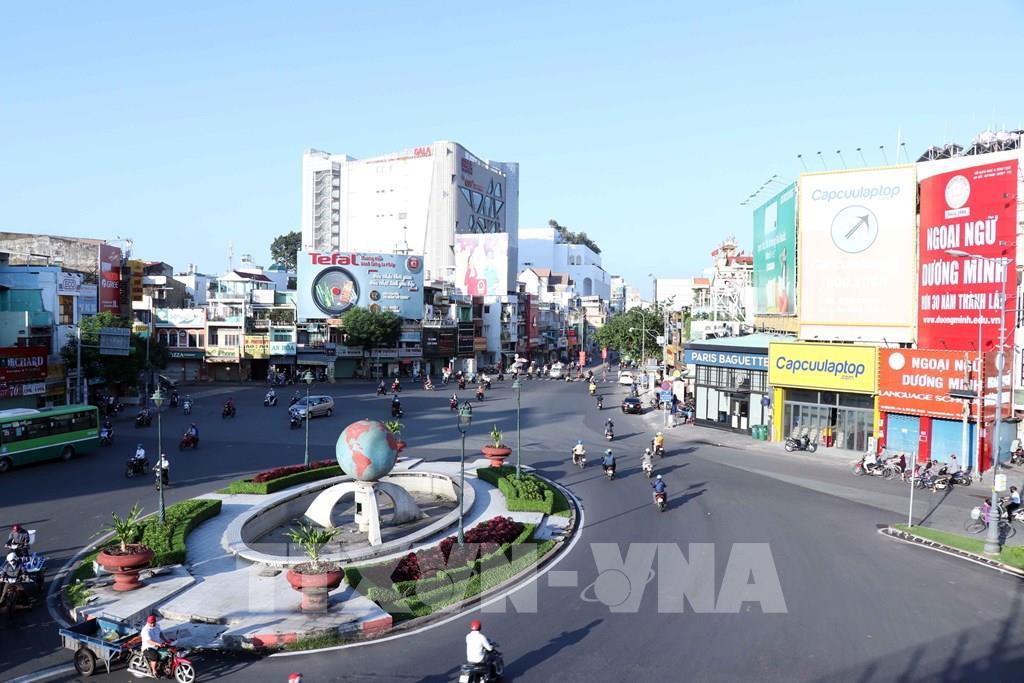
đây là khung cảnh xuất hiện ở một cái vòng xoay trên đường